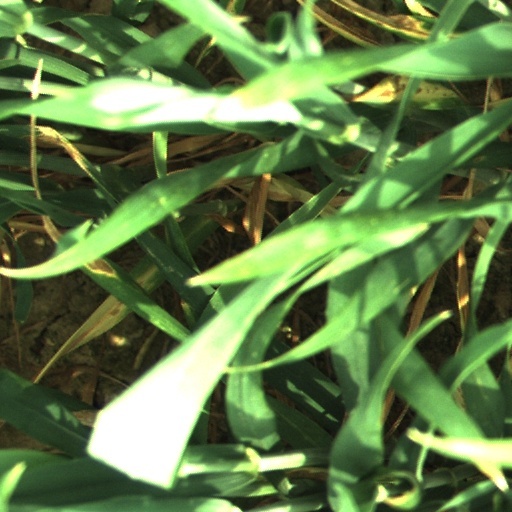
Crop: wheat